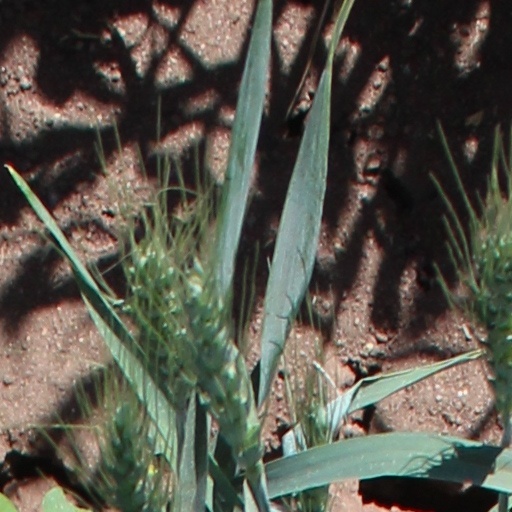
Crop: wheat